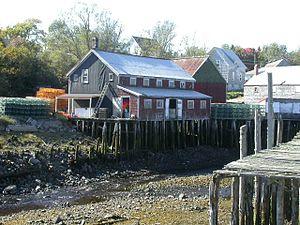
Voici la liste des lieux historiques nationaux du Canada situé au Nouveau-Brunswick. En mars 2011, on compte 60 lieux historiques nationaux au Nouveau-Brunswick, dont huit sont administrés par Parcs Canada. Il y a aussi un lieu historique national qui a perdu sa valeur commémorative.
L'île de Grand Manan est une île canadienne, la plus grande de la baie de Fundy. C'est la principale île de l'archipel de Grand Manan, située à la frontière entre la baie de Fundy et le golfe du Maine. L'île fait partie du comté de Charlotte, à l'extrême sud du Nouveau-Brunswick.
Cet article recense les lieux patrimoniaux du comté de Charlotte inscrit au répertoire des lieux patrimoniaux du Canada, qu'ils soient de niveau provincial, fédéral ou municipal.